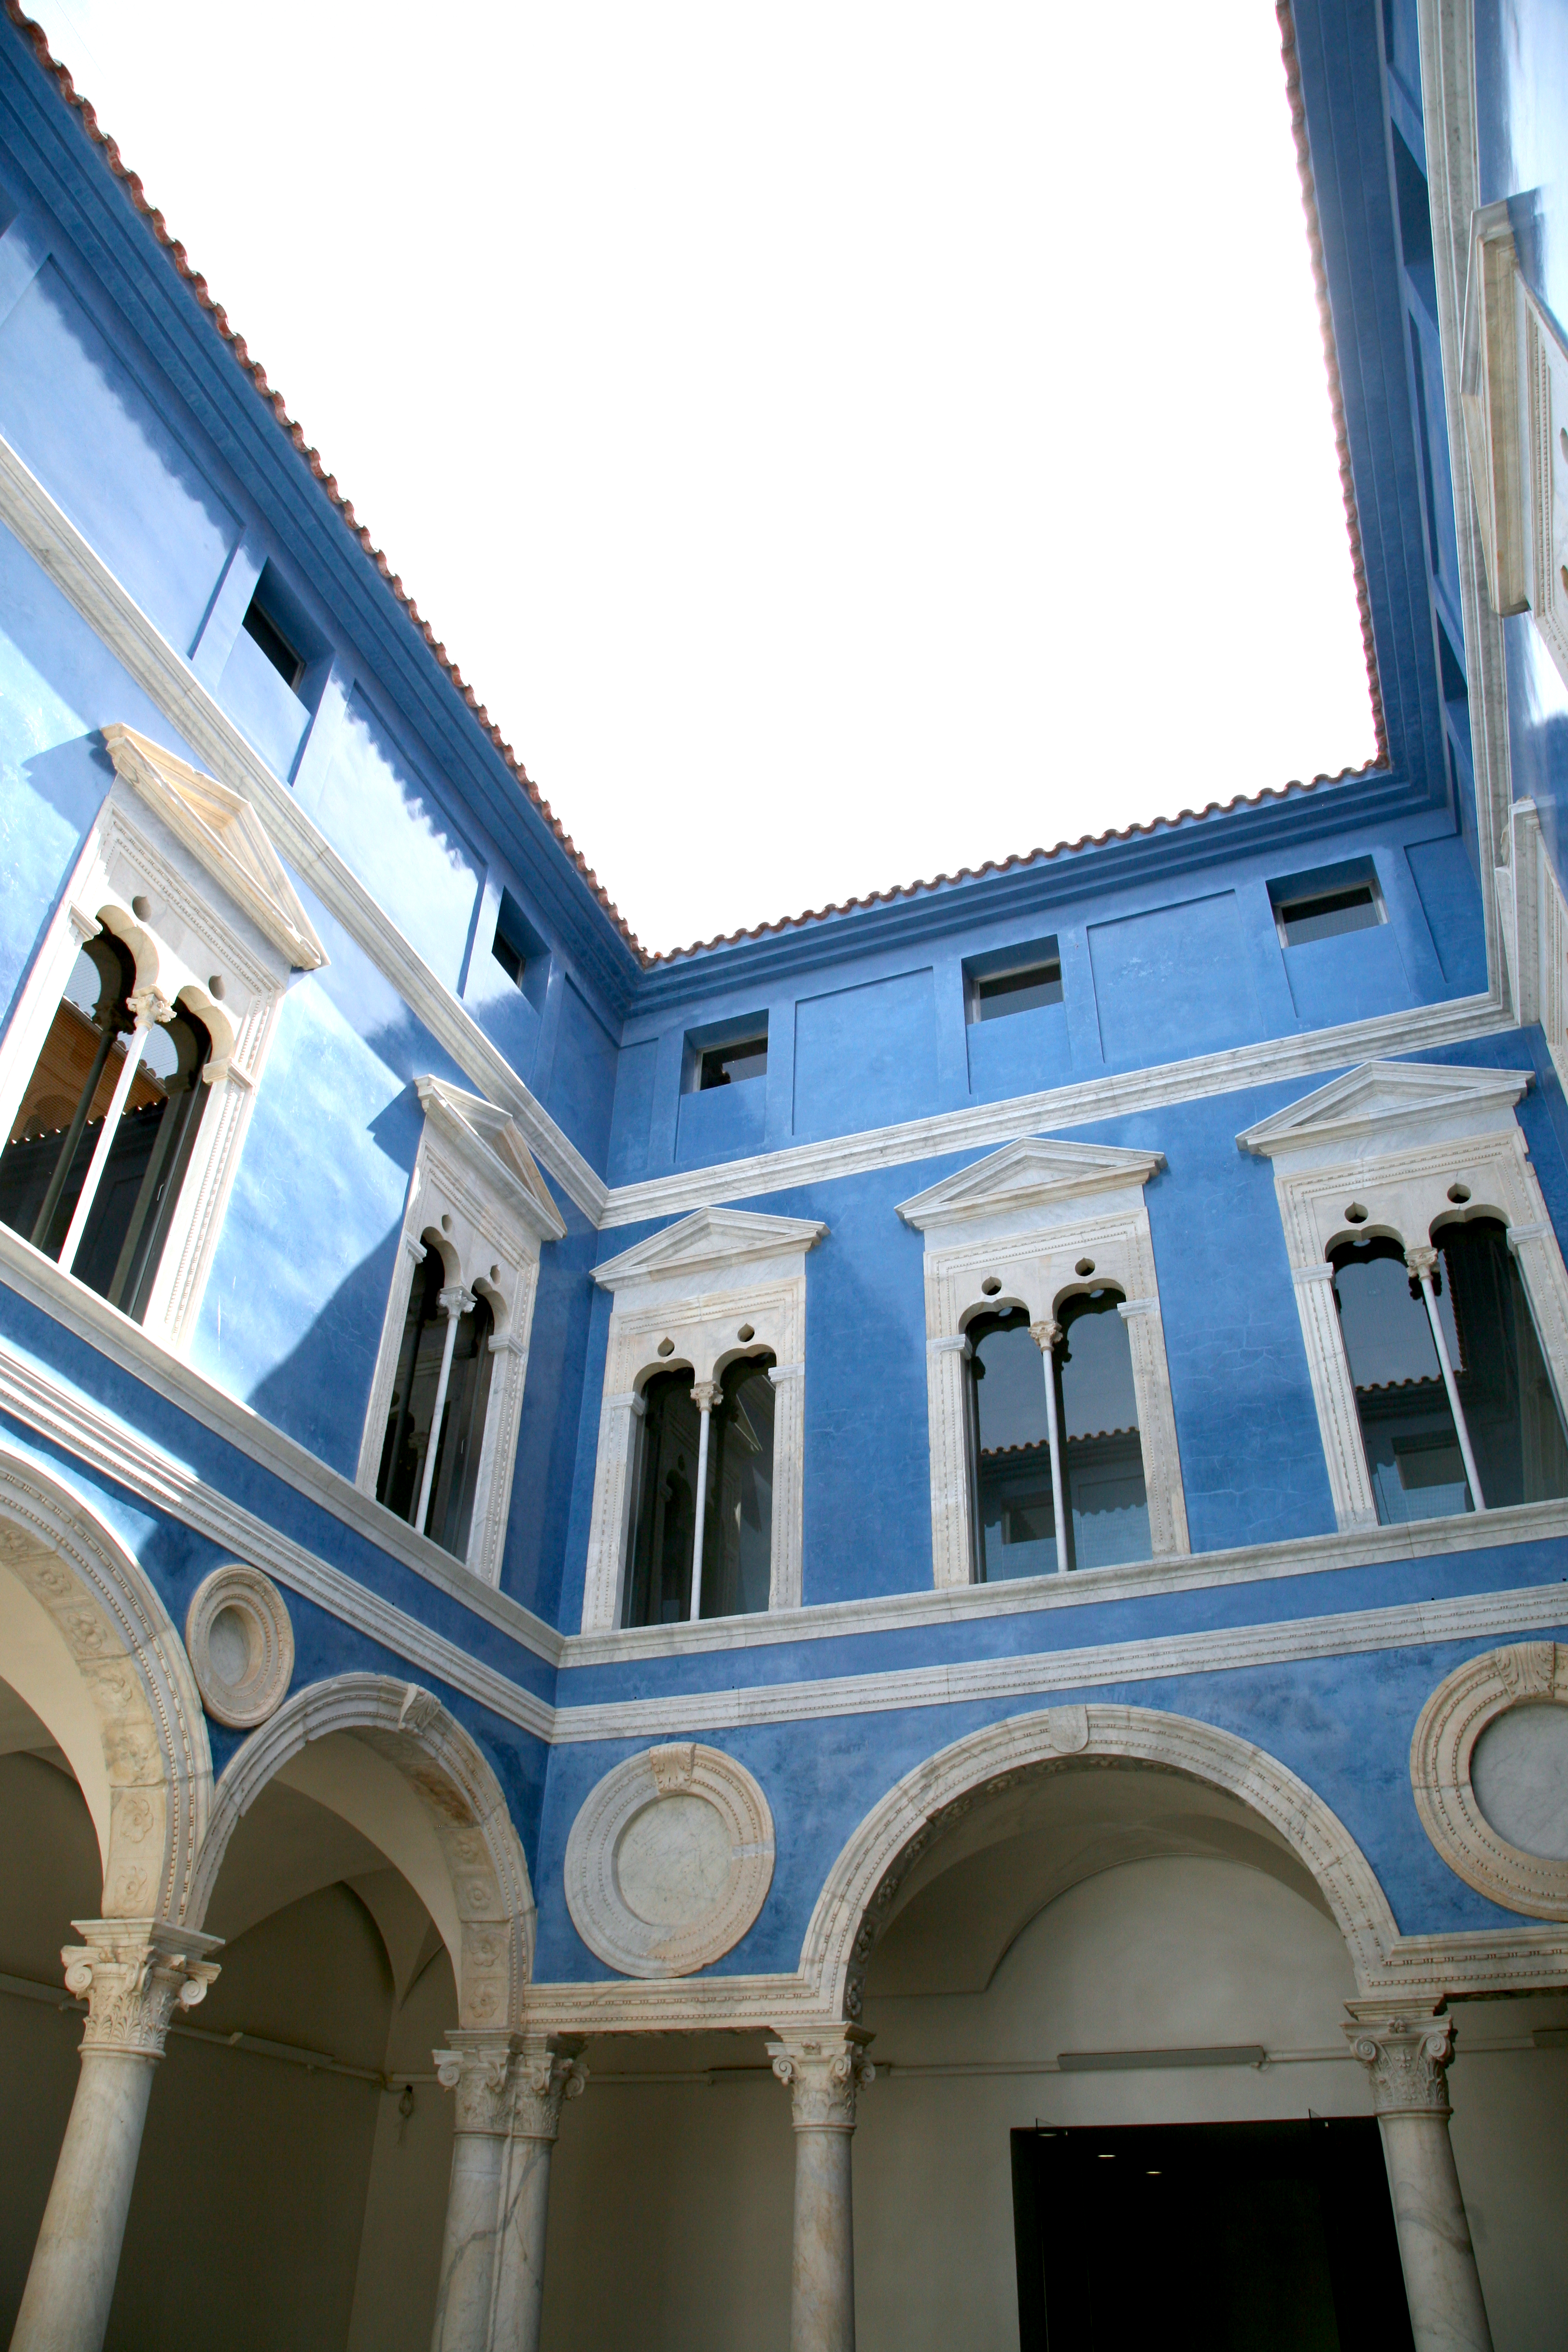
architecture, structure, mansion, house, window, building, home, arch, museum, landmark, facade, blue, art, spain, espagne, arquitectura, museo, arte, kunst, valencia, espanha, architektur, espana, spanien, spagna, spanje, espanya, valence, museodebellasartessanp ov